Farsley Celtic F.C.

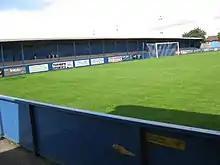
The Citadel

The club moved to Throstle Nest in 1948. Following the club's collapse into administration in 2009, Leeds City Council purchased the ground from the administrators and sold it to the owners of the new club, while retaining the adjoining sports hall and land proposed for new football pitches. The ground was renamed The Citadel in 2019. During the 2024–25 season Farsley were forced to play some home games at other stadiums including Bradford (Park Avenue)'s Horsfall Stadium and Buxton's the Silverlands due to issues with installing artificial turf at the stadium.